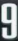
Number: 9